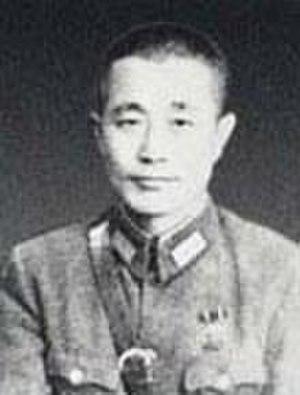
Du Yuming est un général du Kuomintang qui combattu à la fois les communistes et l'armée impériale japonaise. Il est récipiendaire de l'ordre du Ciel bleu et du Soleil blanc, la plus haute distinction nationaliste.
La 200ᵉ division de l'Armée nationale révolutionnaire est une unité d'infanterie mécanisée rassemblant l'essentiel des engins blindés de la République de Chine. Elle est la seule division motorisée de toute l'armée chinoise en 1940.